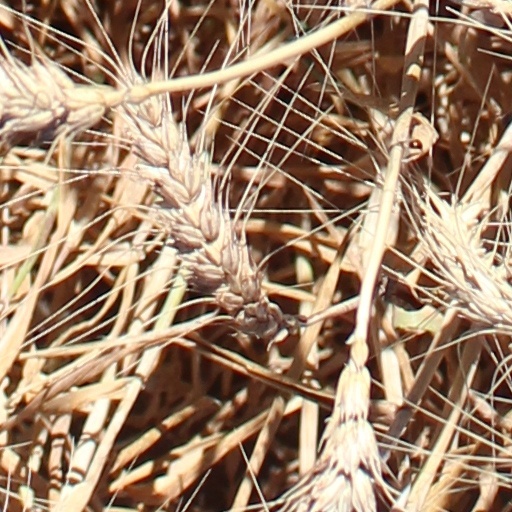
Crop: wheat